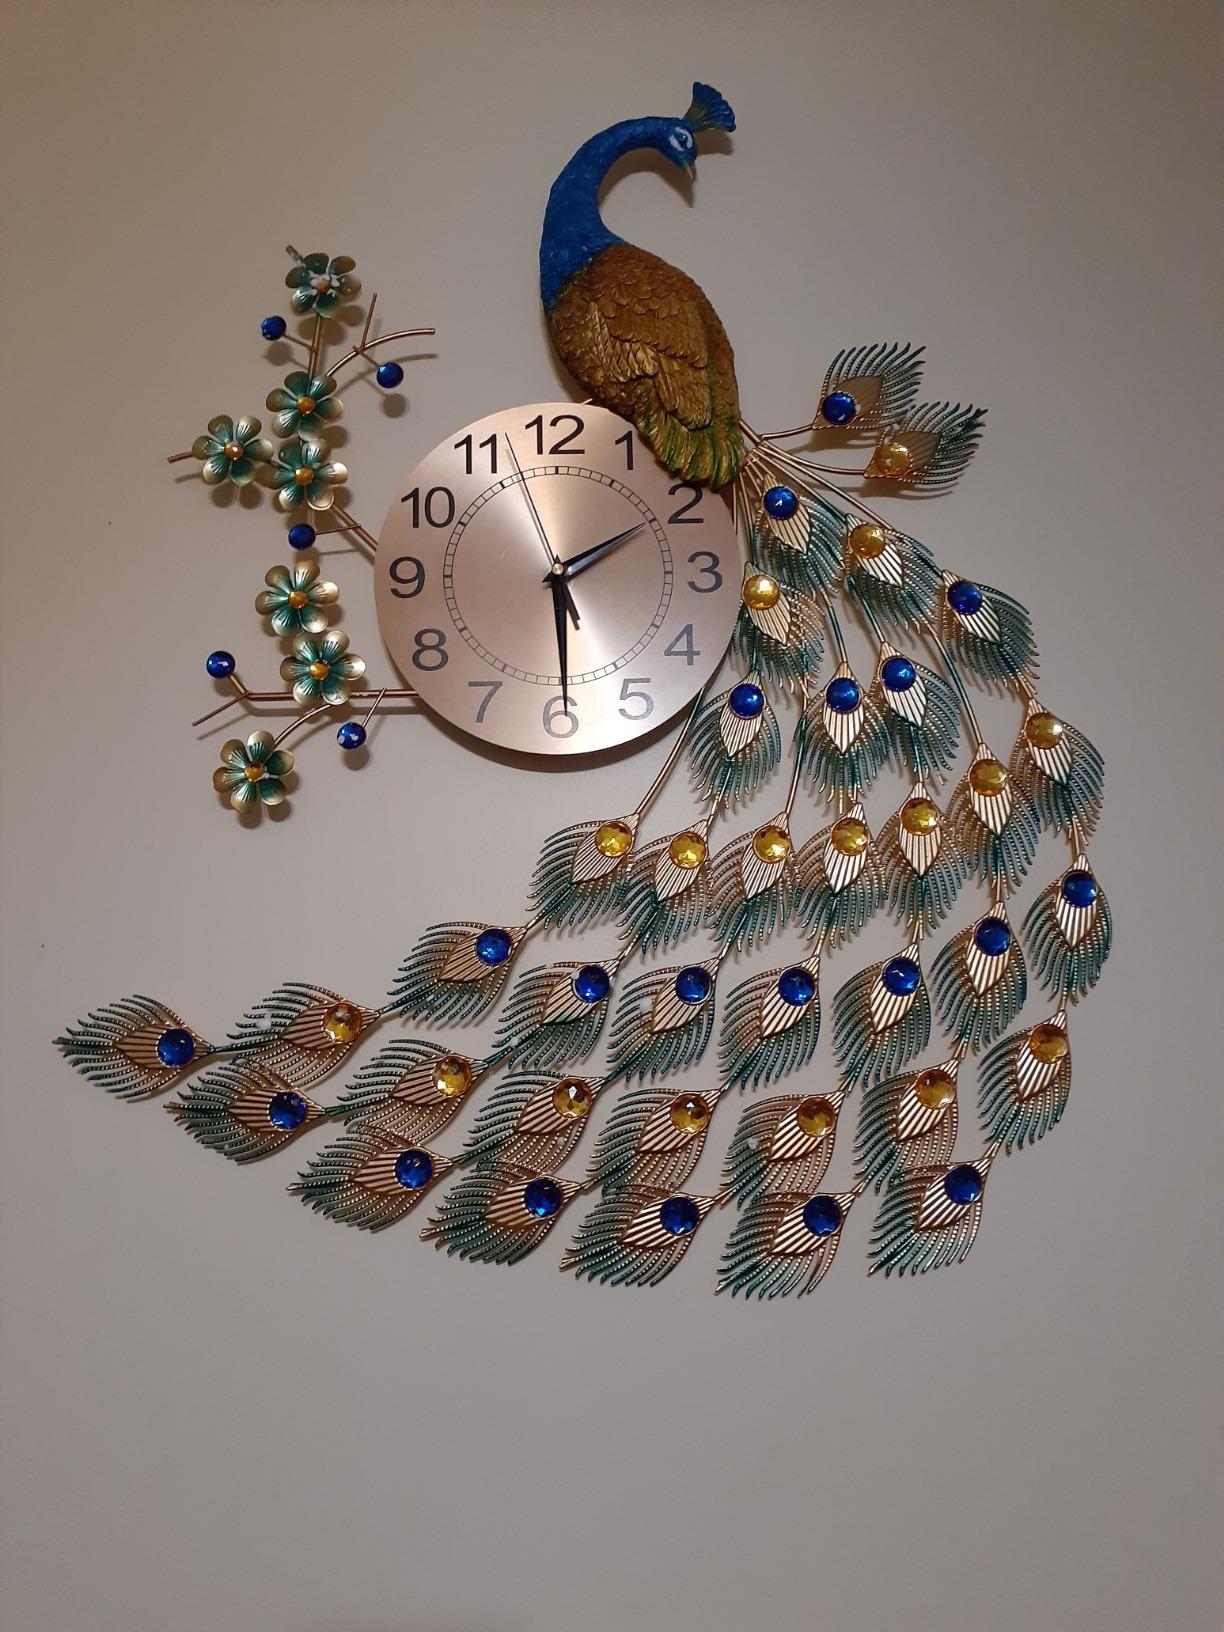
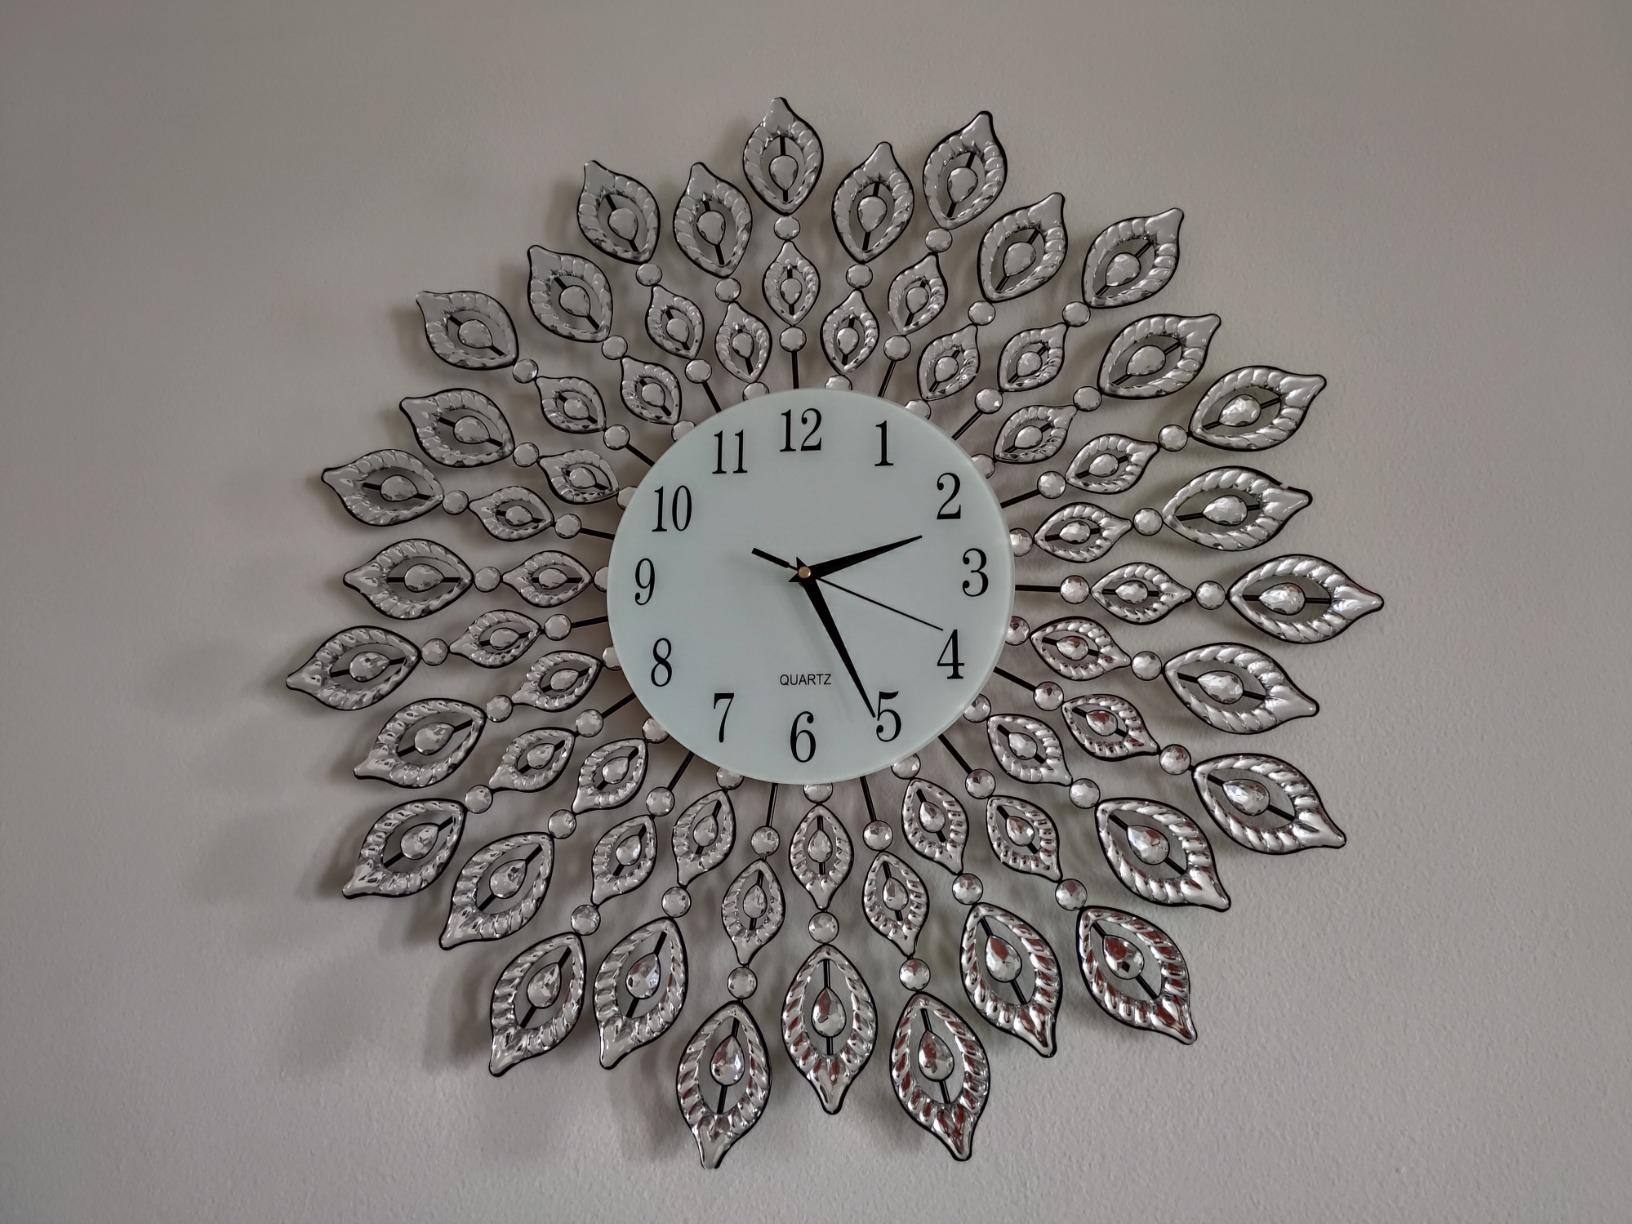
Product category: clock
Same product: no